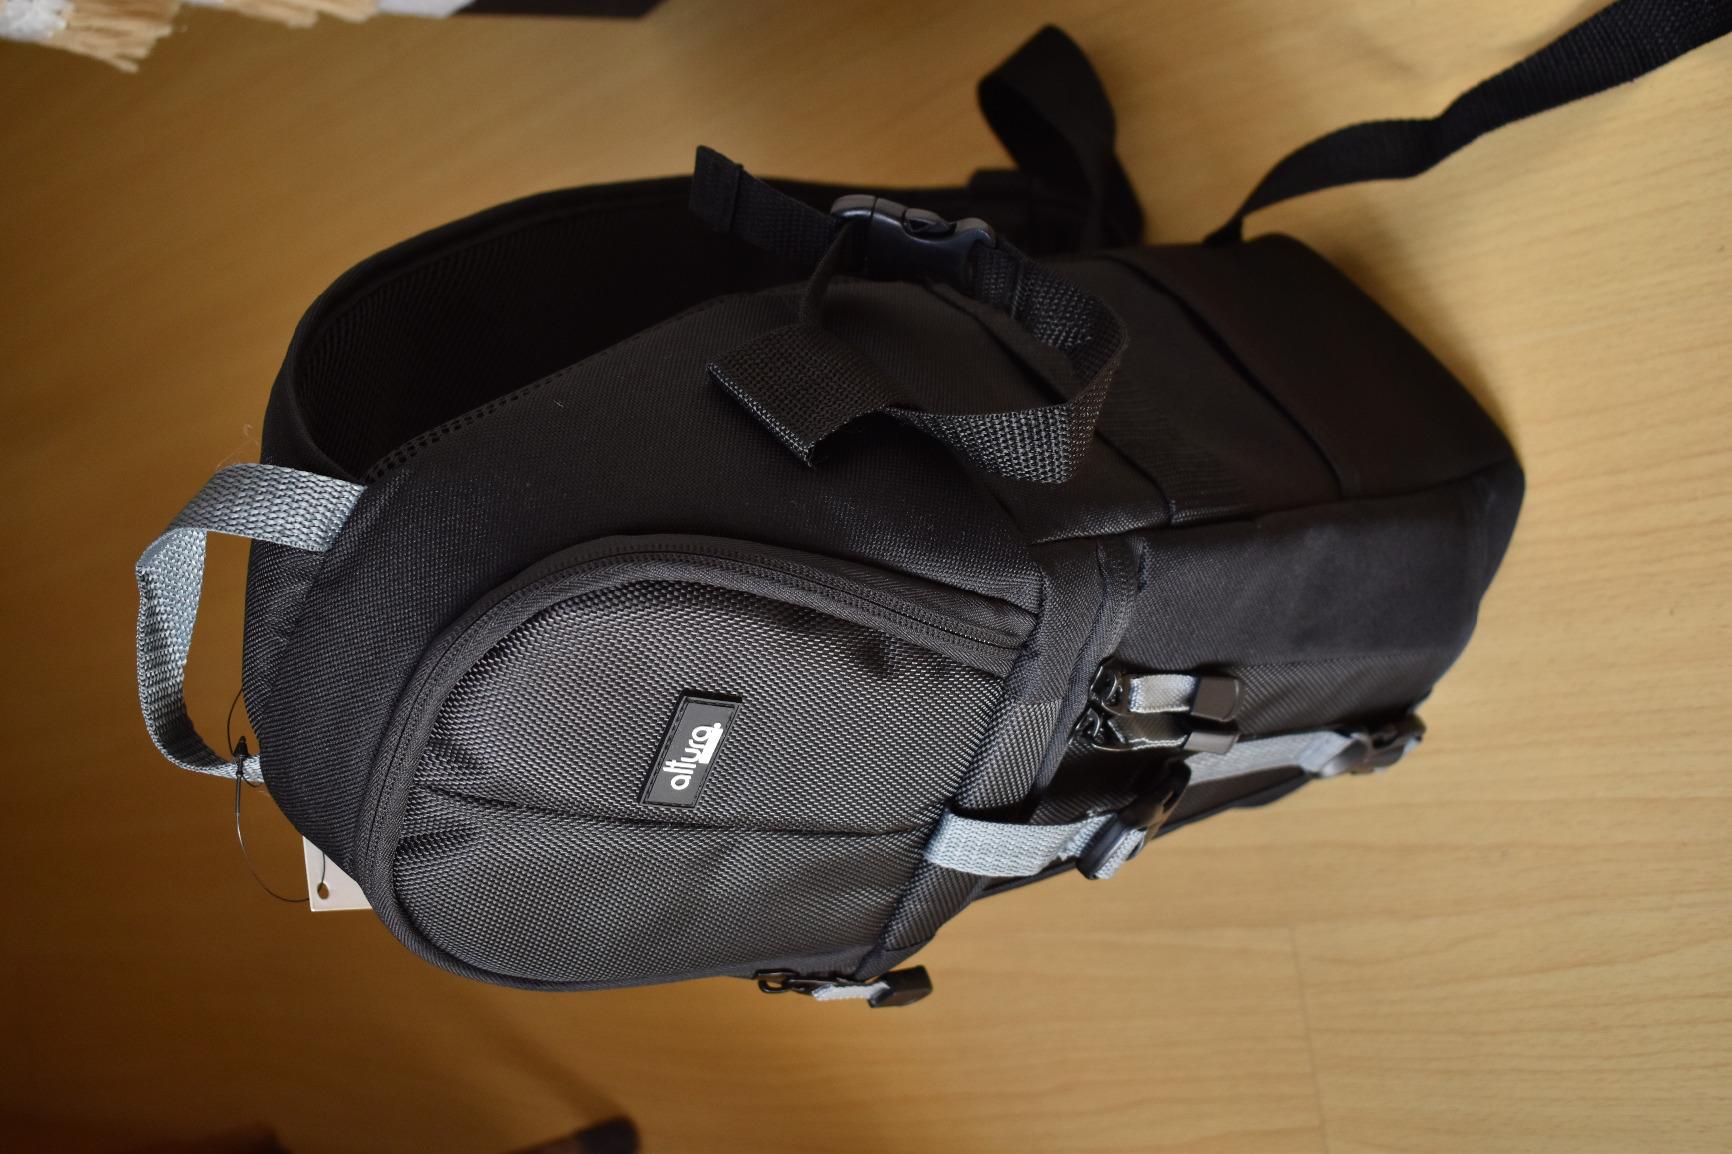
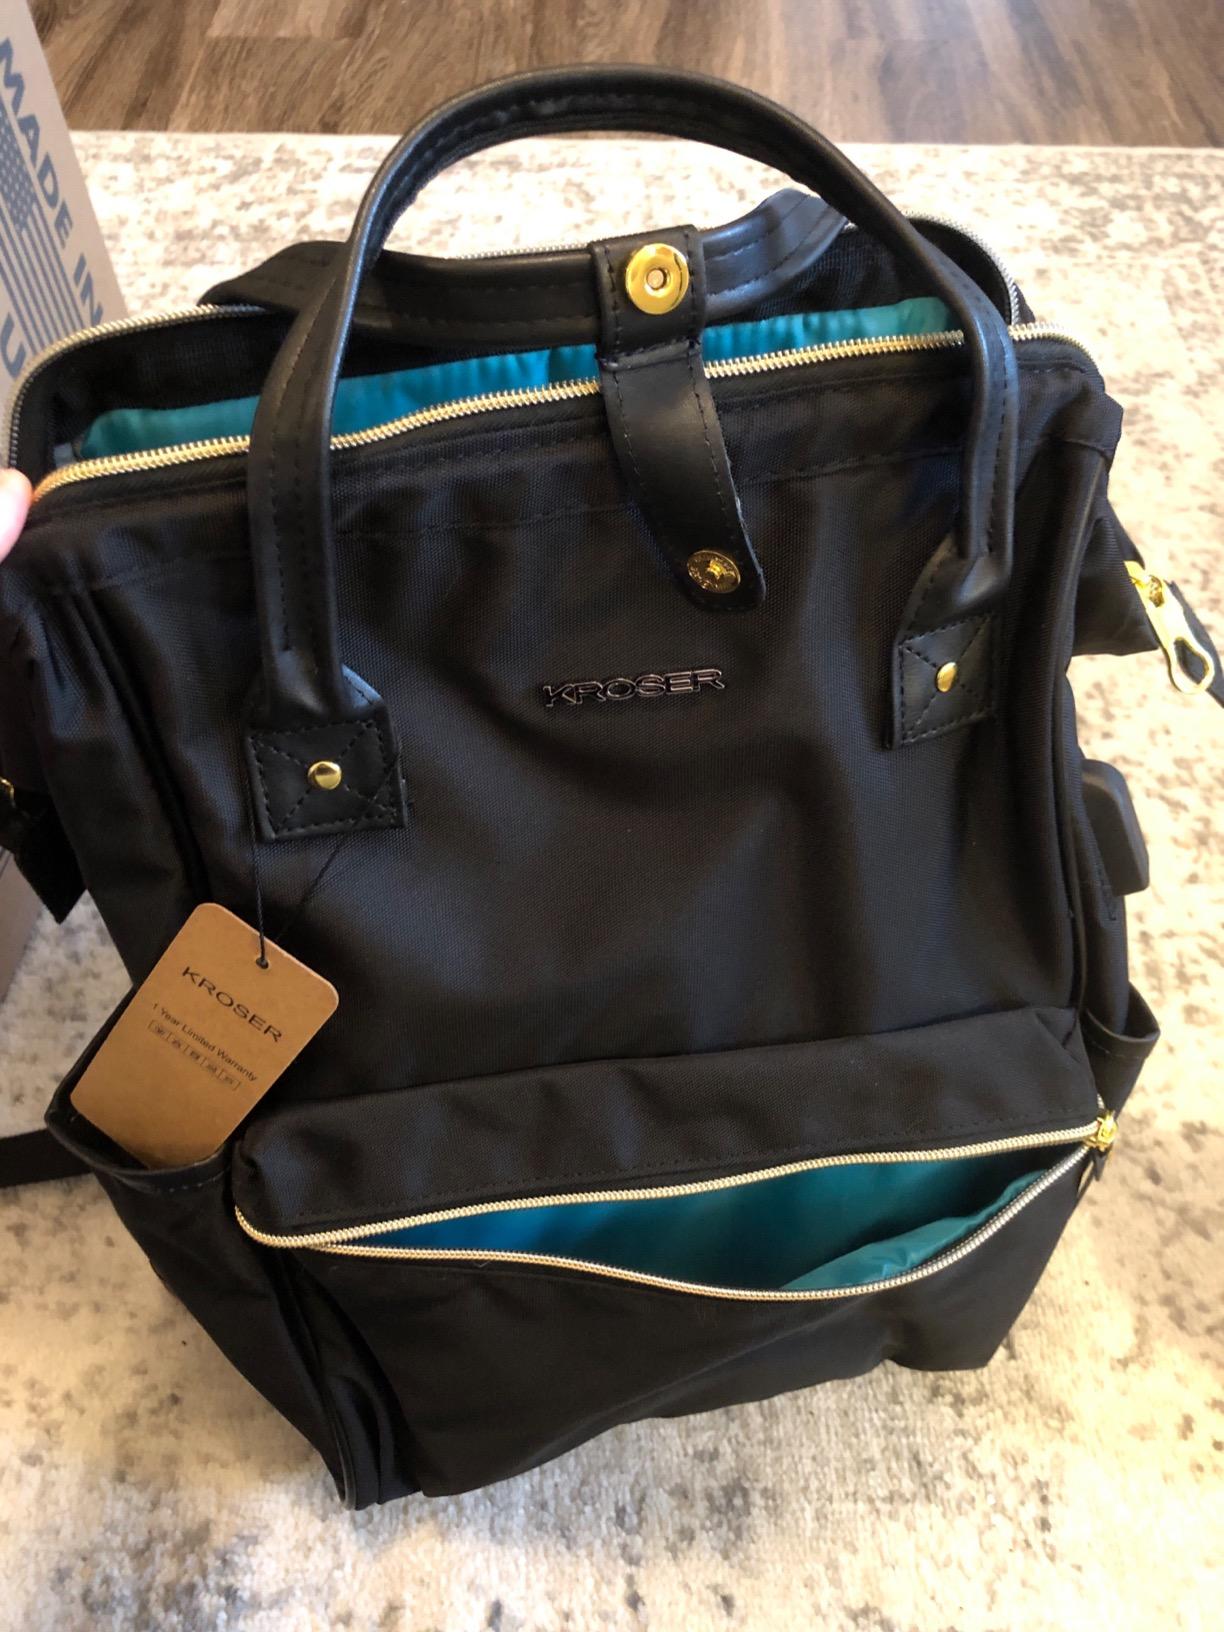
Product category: bag
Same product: no